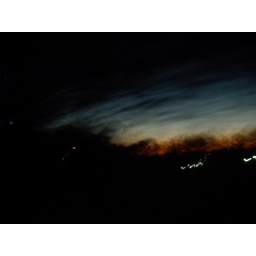
i was in a car and decided to take a pic of the sky as we were rolling.